City Contemporary Dance Company

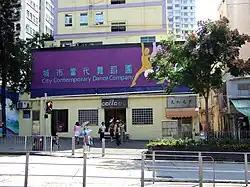
CCDC

City Contemporary Dance Company (CCDC) is a modern dance company in Hong Kong. Dr Willy Tsao founded the company in 1979, and he was the Artistic Director from 1989 to 2019. In May 2020, Yuri Ng was appointed as the 4th Artistic Director, succeeding Tsao. The company is supported by the Government of Hong Kong Special Administrative Region.